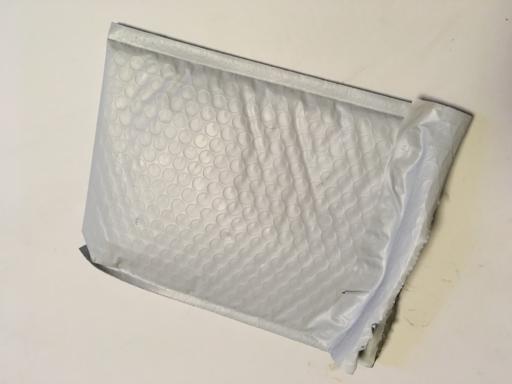
Waste category: plastic